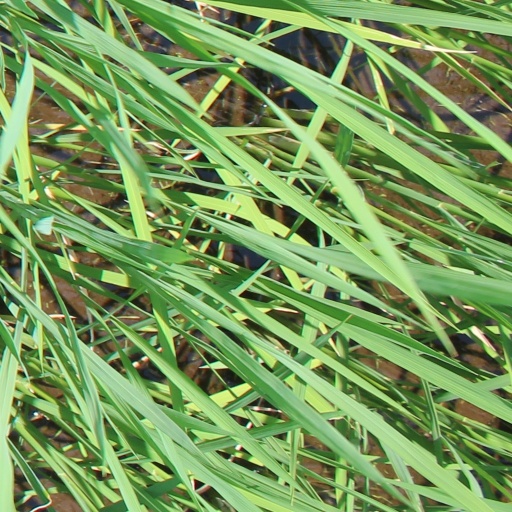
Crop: rice